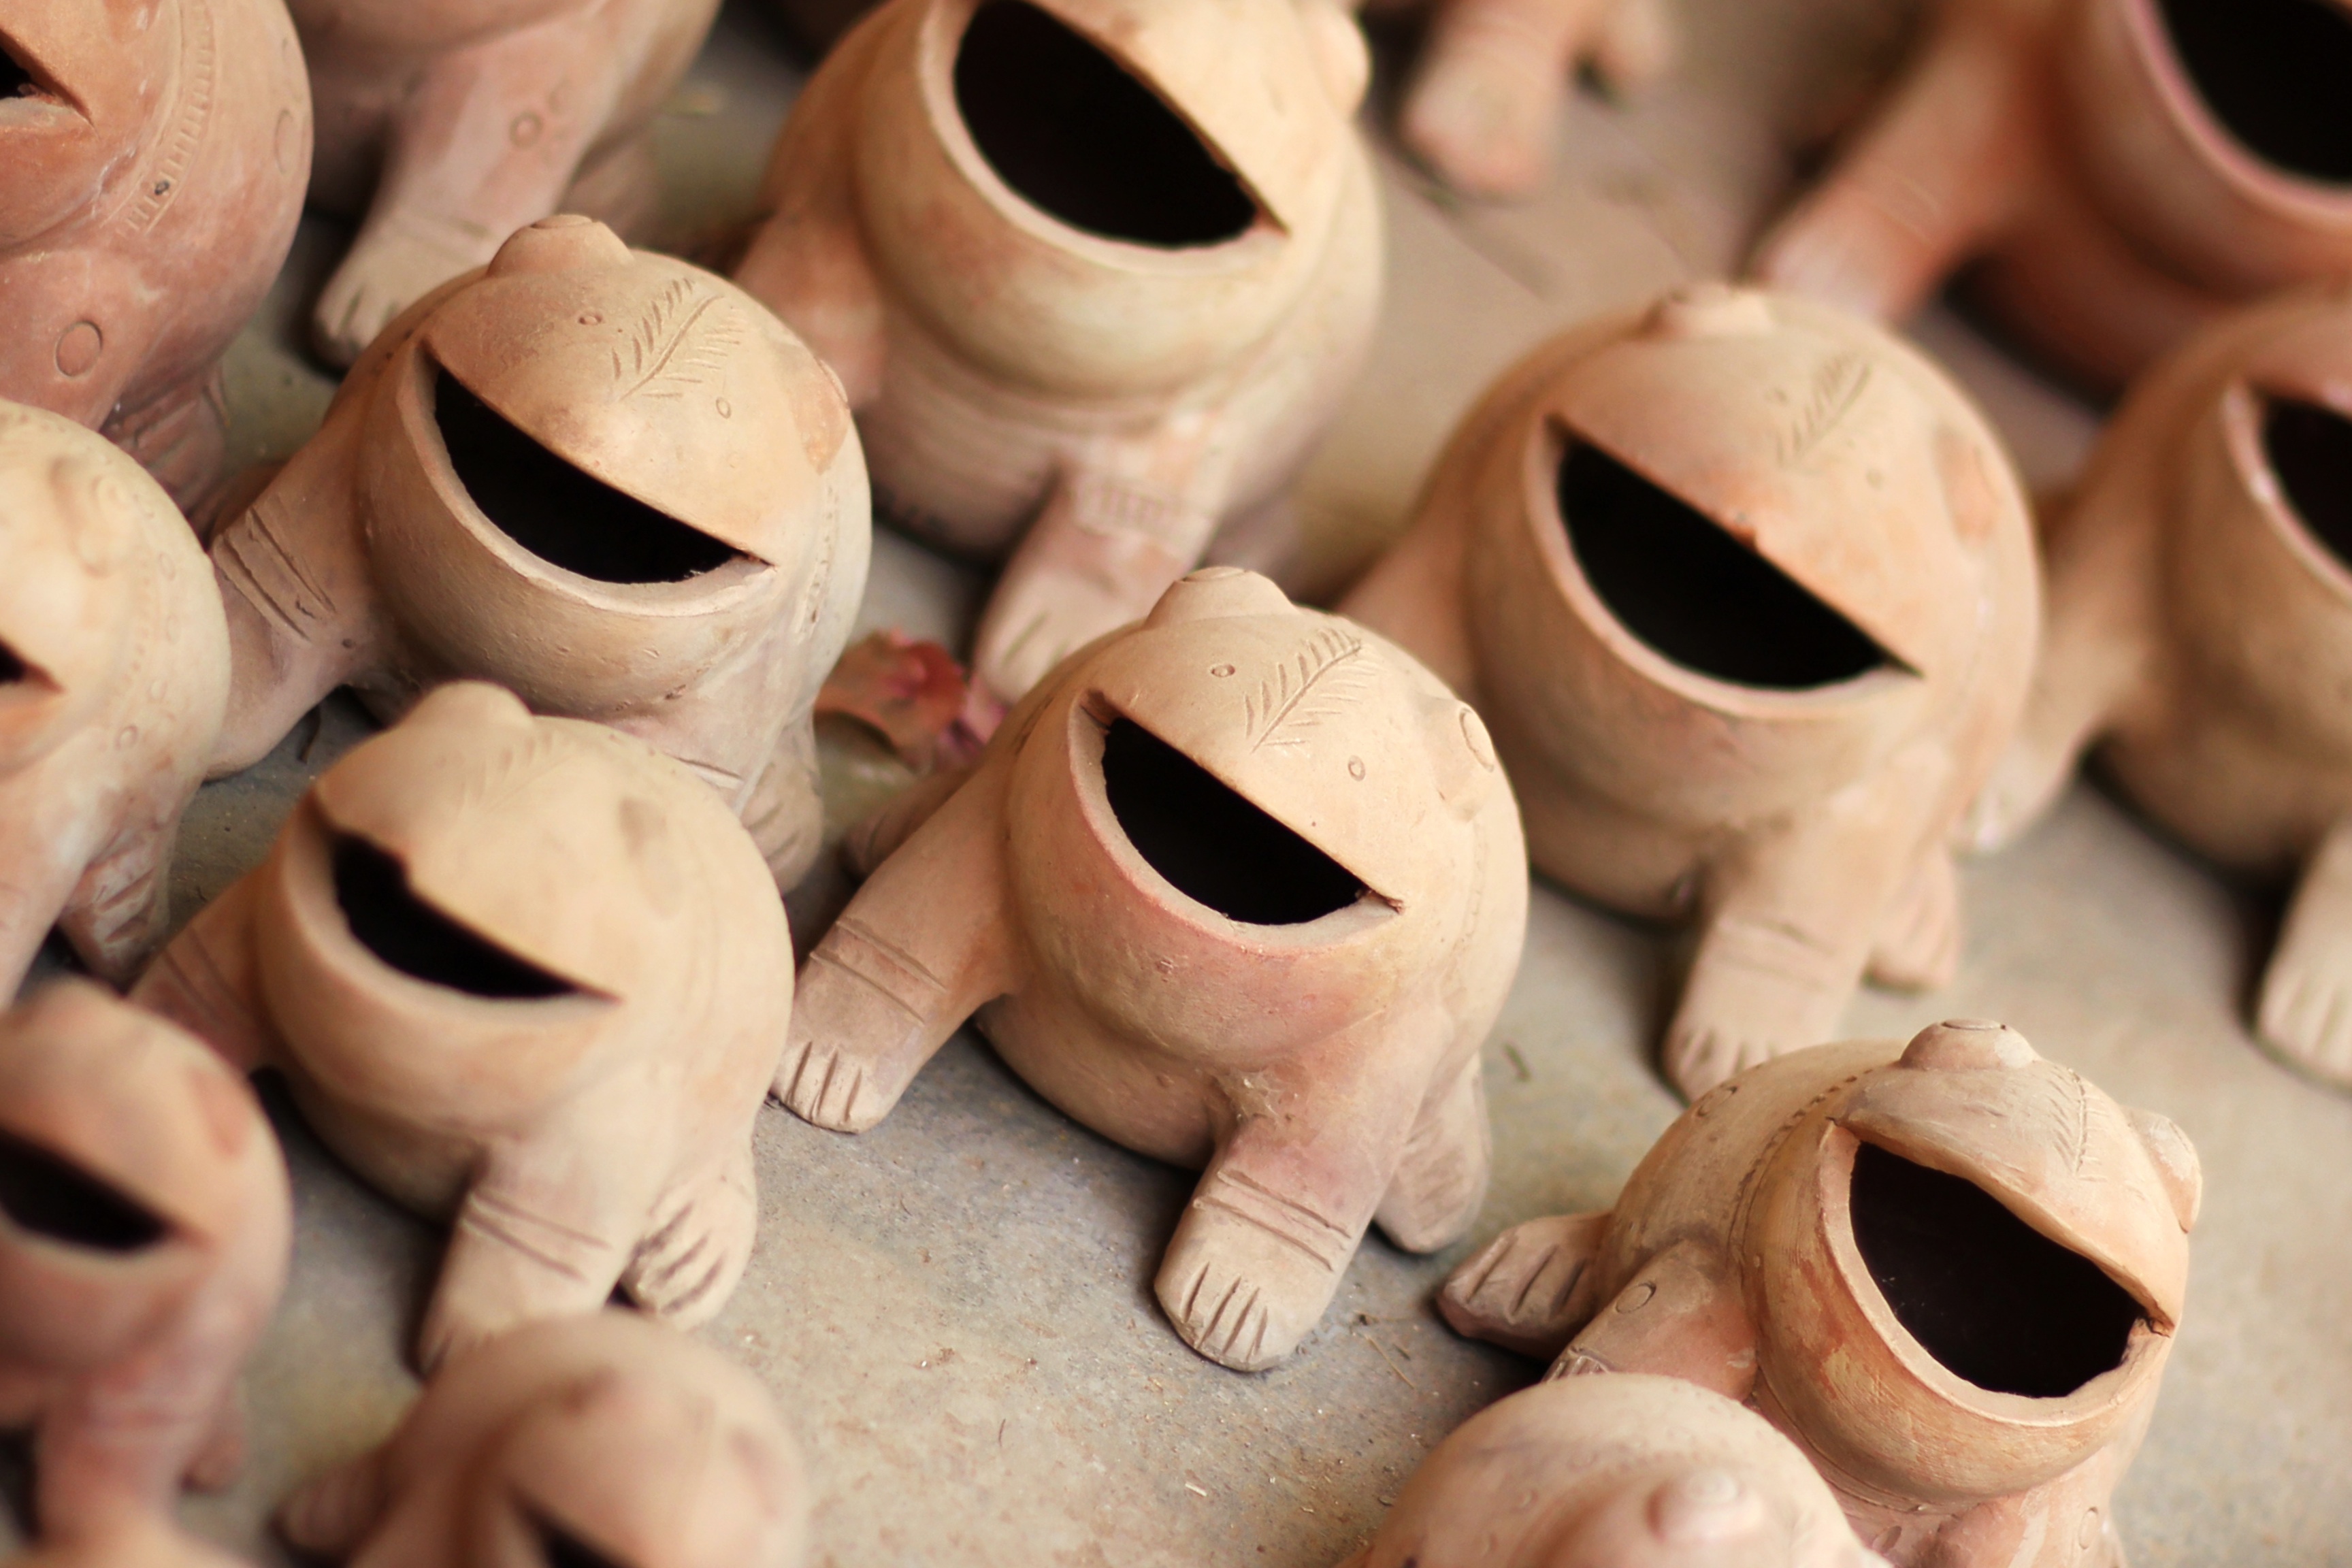
hand, wood, ceramic, material, close up, footwear, clay, carving